Peaches Geldof

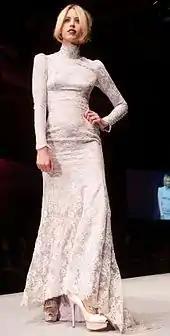
Geldof modelling at Lingerie London Event in November 2012

Geldof wrote a magazine column for the UK edition of "Elle Girl", starting with its April 2004 issue and continuing until the magazine folded in October 2005. From the ages of 14 to 17, she wrote a weekly socio-political column for "The Daily Telegraph", and wrote numerous articles for "The Guardian".